Hearing protection device

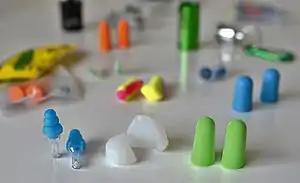
Different styles of earplugs are pictured. Left, pre-molded earplugs. Center, formable earplugs. Right, roll-down foam earplugs.

Earmuff style hearing protection devices are designed to fit over the outer ear, or pinna. Earmuff HPDs typically consist of two ear cups and a head band. Ear cups are usually lined with a sound-absorbing material, such as foam. The cups should be fit so that the center of the ear canal aligns with the ear canal opening. The soft cushions seal around the pinna of the ears. The head band, centered at the top of the head, applies force/pressure to seal the ear cups over the ears.